Daniel Abraham (author)

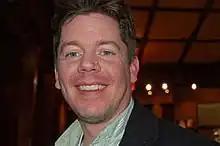
Abraham in 2006

In September 2007, Eos Books published the science fiction novel "Hunter's Run", a collaboration between Abraham, George R. R. Martin, and Gardner Dozois. The story began as an untitled novella written by Dozois and submitted to Martin for critique in 1977. Years later, Dozois was suffering from writer's block and asked Martin to help him finish the story. In 2002, Martin and Dozois decided to bring in a third author to finish the novella, asking Abraham to overhaul the 20,000 word manuscript and write an ending. The resulting novella, "Shadow Twin", was released online on "Sci Fiction" in 2004, and later reprinted in "Asimov's Science Fiction" and published as a chapbook by Subterranean Press. The novel version was suggested by Martin, and retitled "Hunter's Run" to avoid confusion with the novella version. The writers "threw everything out" to write the novel, each doing passes on the manuscript, with Dozois putting the finishing touches to the novel.